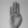
ASL letter: B